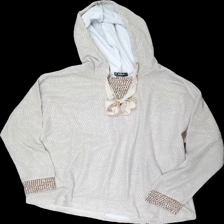
View: front
Type: Hoodie
Category: Ladies
Brand: Not in the list
Brand text on label: Sheilay
Colors: Beige, Brown
Material: 100% polyester
Pattern: Other
Cut: Regular
Size: L
Season: Autumn
Price range: 50-100
Recommended usage: Reuse